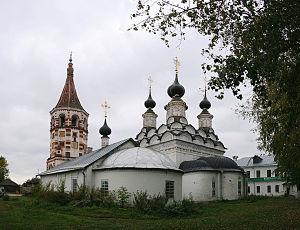
L'église de la Résurrection de Lazare ou église de Lazare est une église à cinq coupoles en bulbes, située dans la partie centrale de Souzdal entre la place du marché et le monastère de la Déposition-de-la-robe-de-la-Vierge. C'est le plus ancien édifice de la ville : il date de 1667. L'édifice voisin est l'Église d'Antipas de Pergame, qui est une église chauffée.